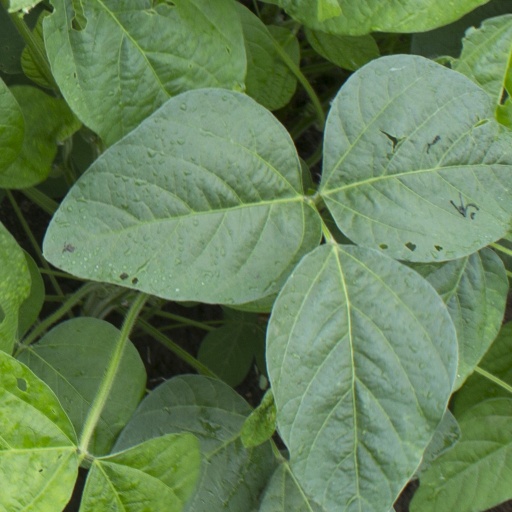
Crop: soybean